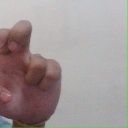
अक्षर: अ